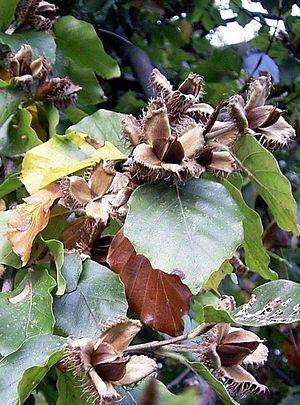
La faîne ou faine est le fruit du hêtre. La faînée ou fainée est la récolte des faînes, elle désigne aussi le semis naturel du hêtre en sylviculture. La « grande fainée » correspond à une année d’abondante récolte liée à de fortes températures estivales.